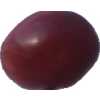
Label: pink_grape